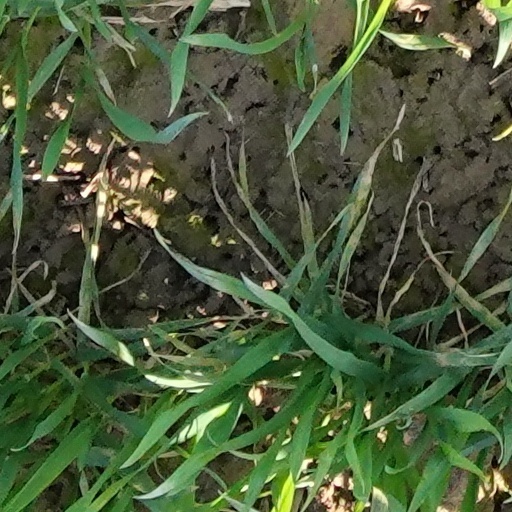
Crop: wheat